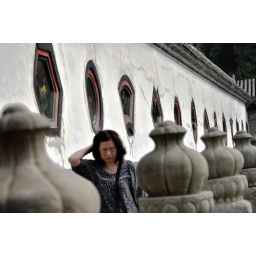
Visitor deep in thought as she passes wall of different-shaped windows at Summer Palace in Beijing.